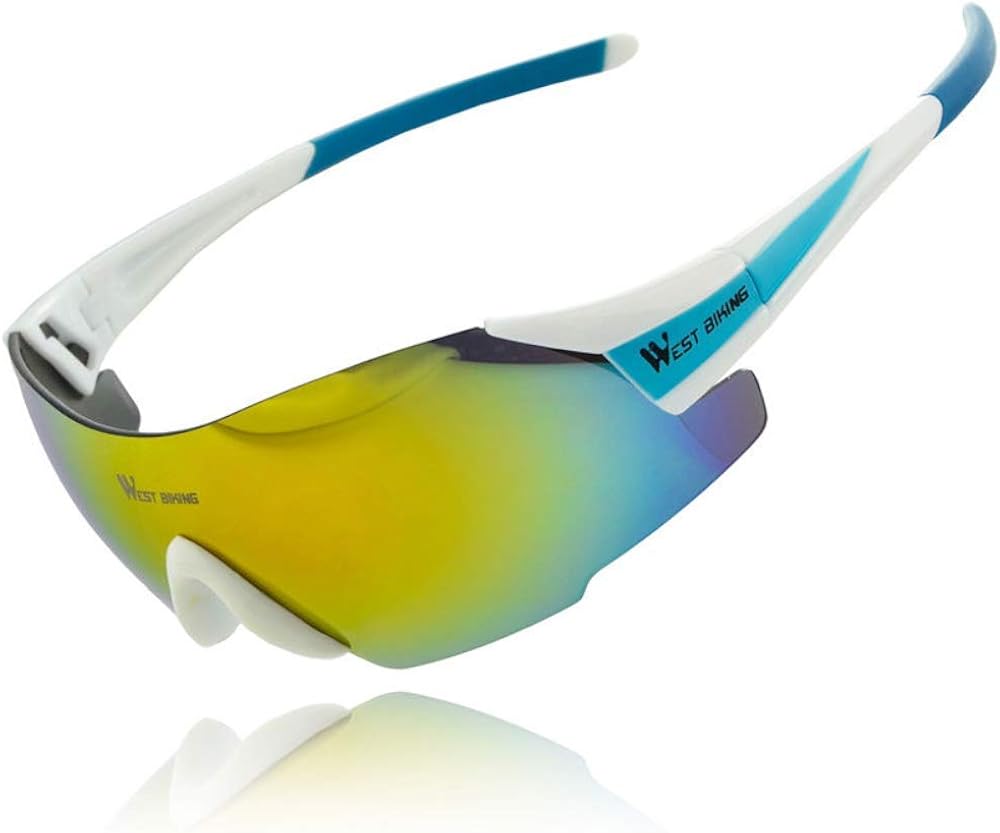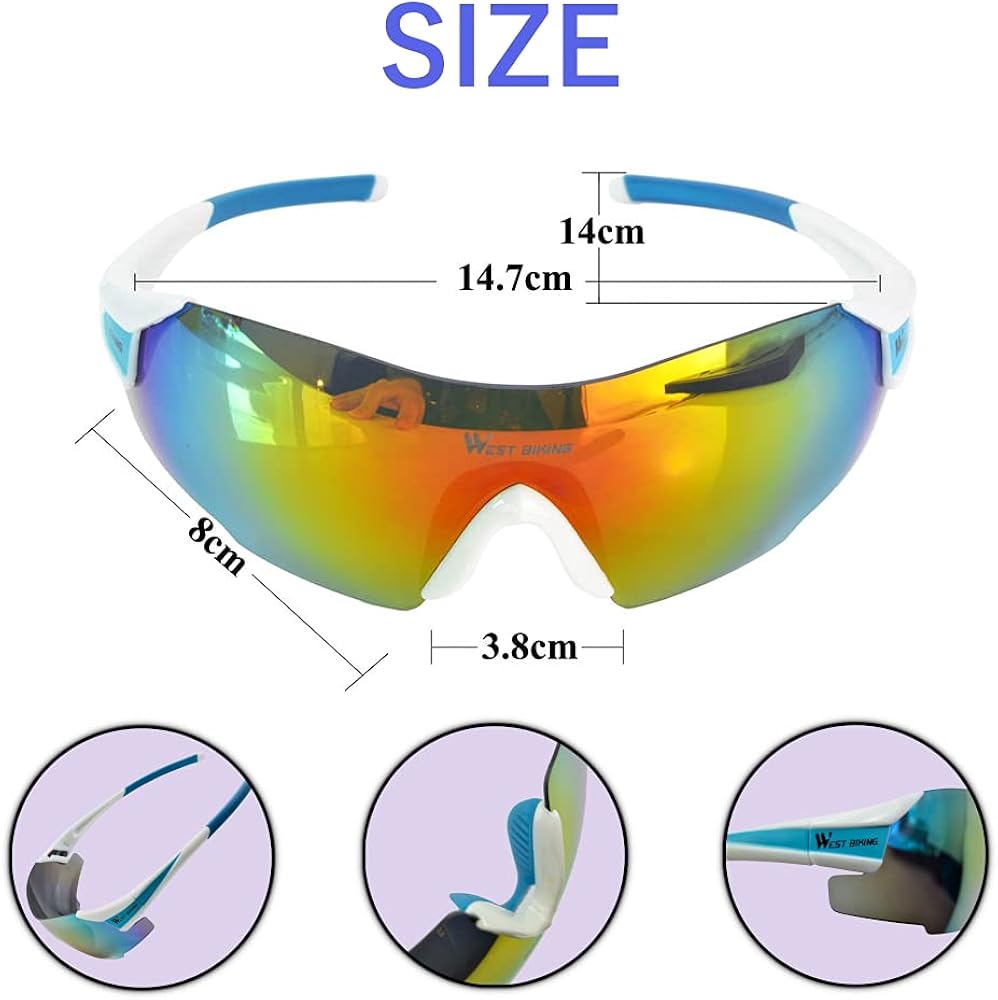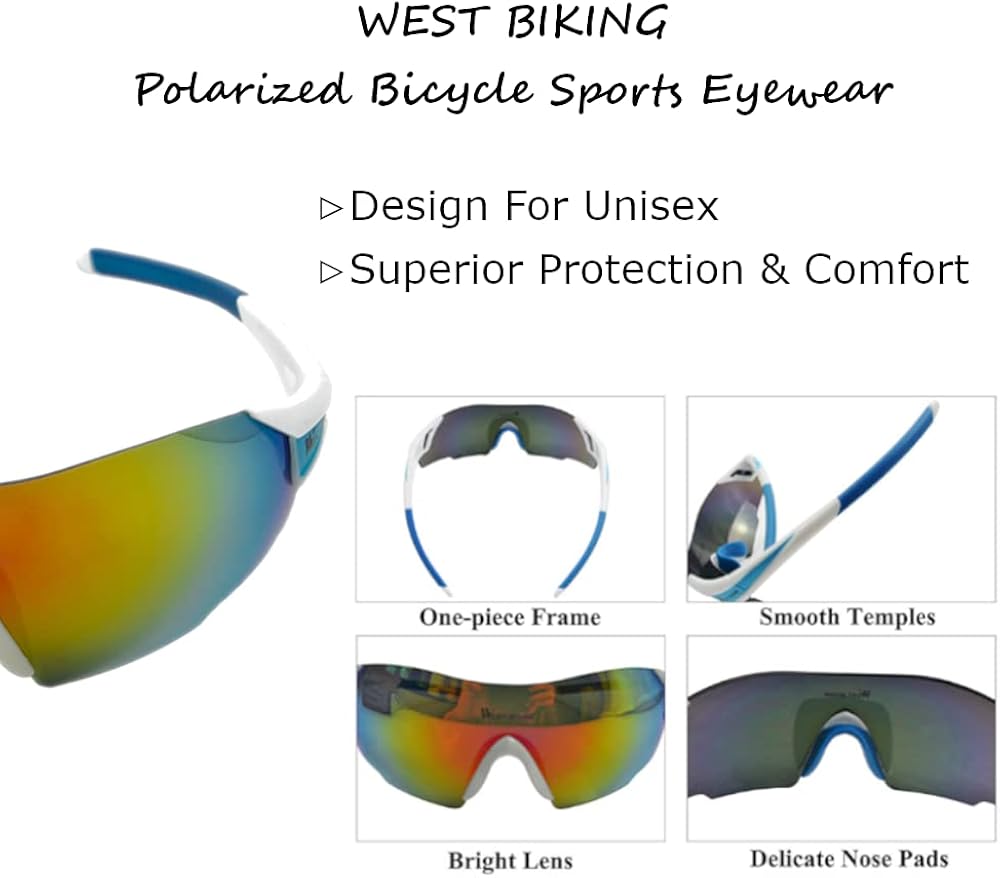
GFS Windproof Polarized Sports Sunglasses UV400 for Men Women Cycling Running Driving Golf Baseball Fishing Glasses Goggles, Medium
Category: AMAZON FASHION
-Are you looking for a stylish pair of sports sunglasses with impressive lens clarity that will protect your eyes during all your outdoor workouts?West Biking Windproof Polarized Sports Sunglasses is specially designed with the needs of athletes and fitness enthusiasts in mind. -Superior Protection & ComfortWhether for running, skiing, snowboarding, cycling, hiking, tennis, fishing, golf or motorcycle driving, this sunglasses offer reliable eye protection from UV, wind, insects and dust. -WHAT YOU GET▷ Sunglasses * 1▷ Soft Microfiber Pouch * 1▷ Soft Glasses Cloth * 1▷ Eyeglasses case * 1 -TIPS!▷ To avoid damage, never clean your sunglasses with paper towels or clothing, and also avoid using household detergents or soaps, just use clean water and included cloth in case.▷ We are responsible for all our products, for any quality problems for any time. So, if you're not completely happy with your purchase within the first 30 days, just let us know. All customers enjoy 30 Day Money Back. Customers can return and get refunded in case the purchasing is not satisfactory for any reason. You have no risk to try.
Features: Imported | Polycarbonate (PC) frame | Polycarbonate lens | Polarized | Polarized Coating coating | 【Polarized lenses】Can improve clarity and reduce eye strain on bright sunny days. The lenses reduce irritating reflections and glare caused by light reflected from surfaces such as water, road, glass, sand or snow. | 【UV 400 Protection】The sunglasses block all three ranges of ultraviolet radiation: UVA, UVB and UVC and protect the human eye 99-100% from harmful effects of the sun rays | 【Ultra Light, Stylish, Durable】Lightweight design is ideal for usage by cycling, driving, running, fishing, climbing, trekking or other outdoor activities enthusiasts. Polycarbonate lens and frames are impact, scratch resistant, durable and unbreakable | 【Mirror Coating】Decreases the amount of light passing through the lens, making it especially useful for conditions of sand, water, snow, and higher altitudes. | 【30 DAYS MONEY BACK GUARANTEE】All customers enjoy 30 Day Money Back. Customers can return and get refunded in case the purchasing is not satisfactory for any reason. You have no risk to try.